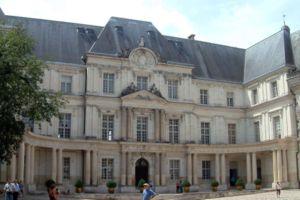
Le château royal de Blois, situé dans le département de Loir-et-Cher, fait partie des châteaux de la Loire. Il fut la résidence favorite des rois de France à la Renaissance.